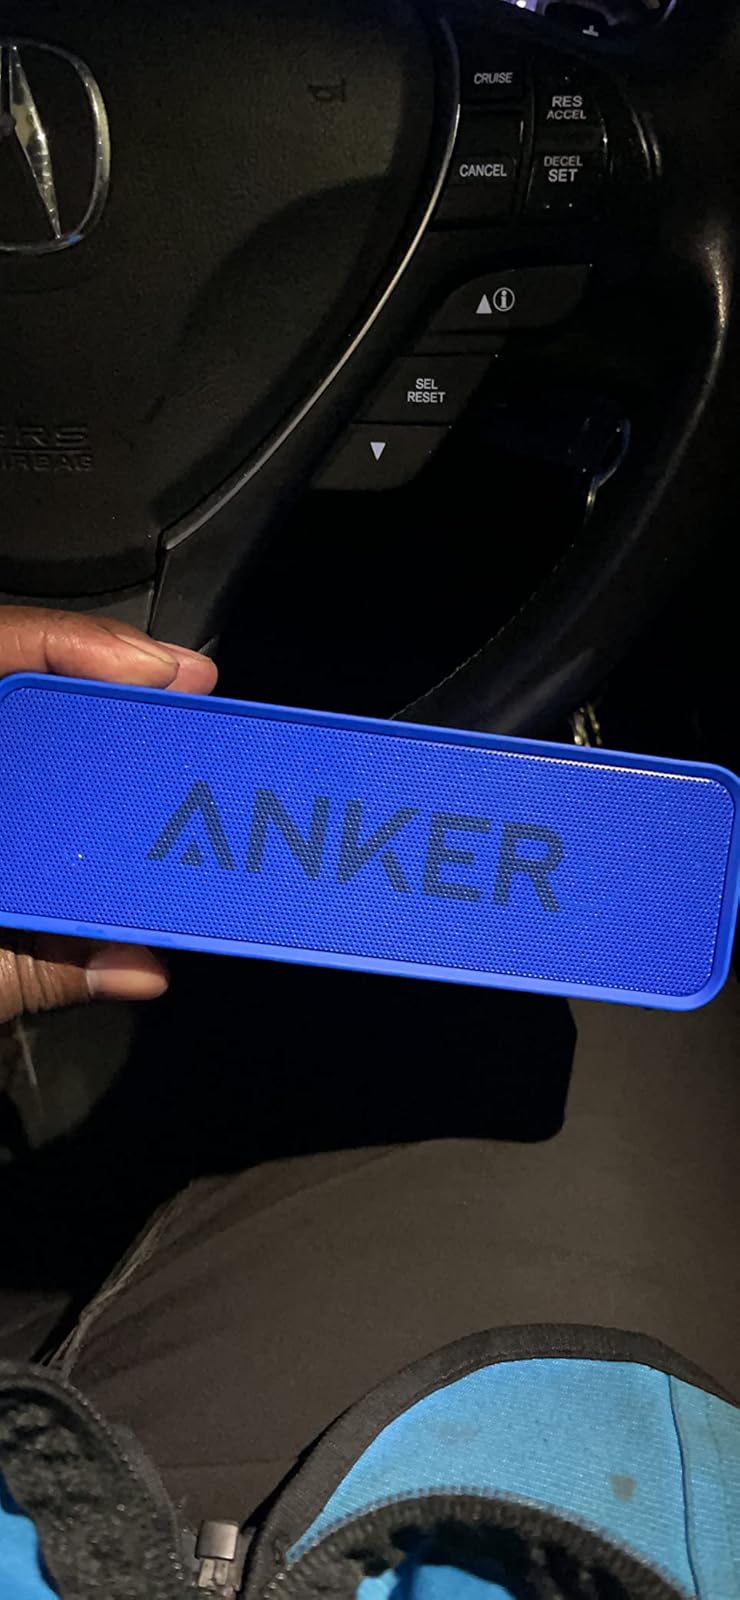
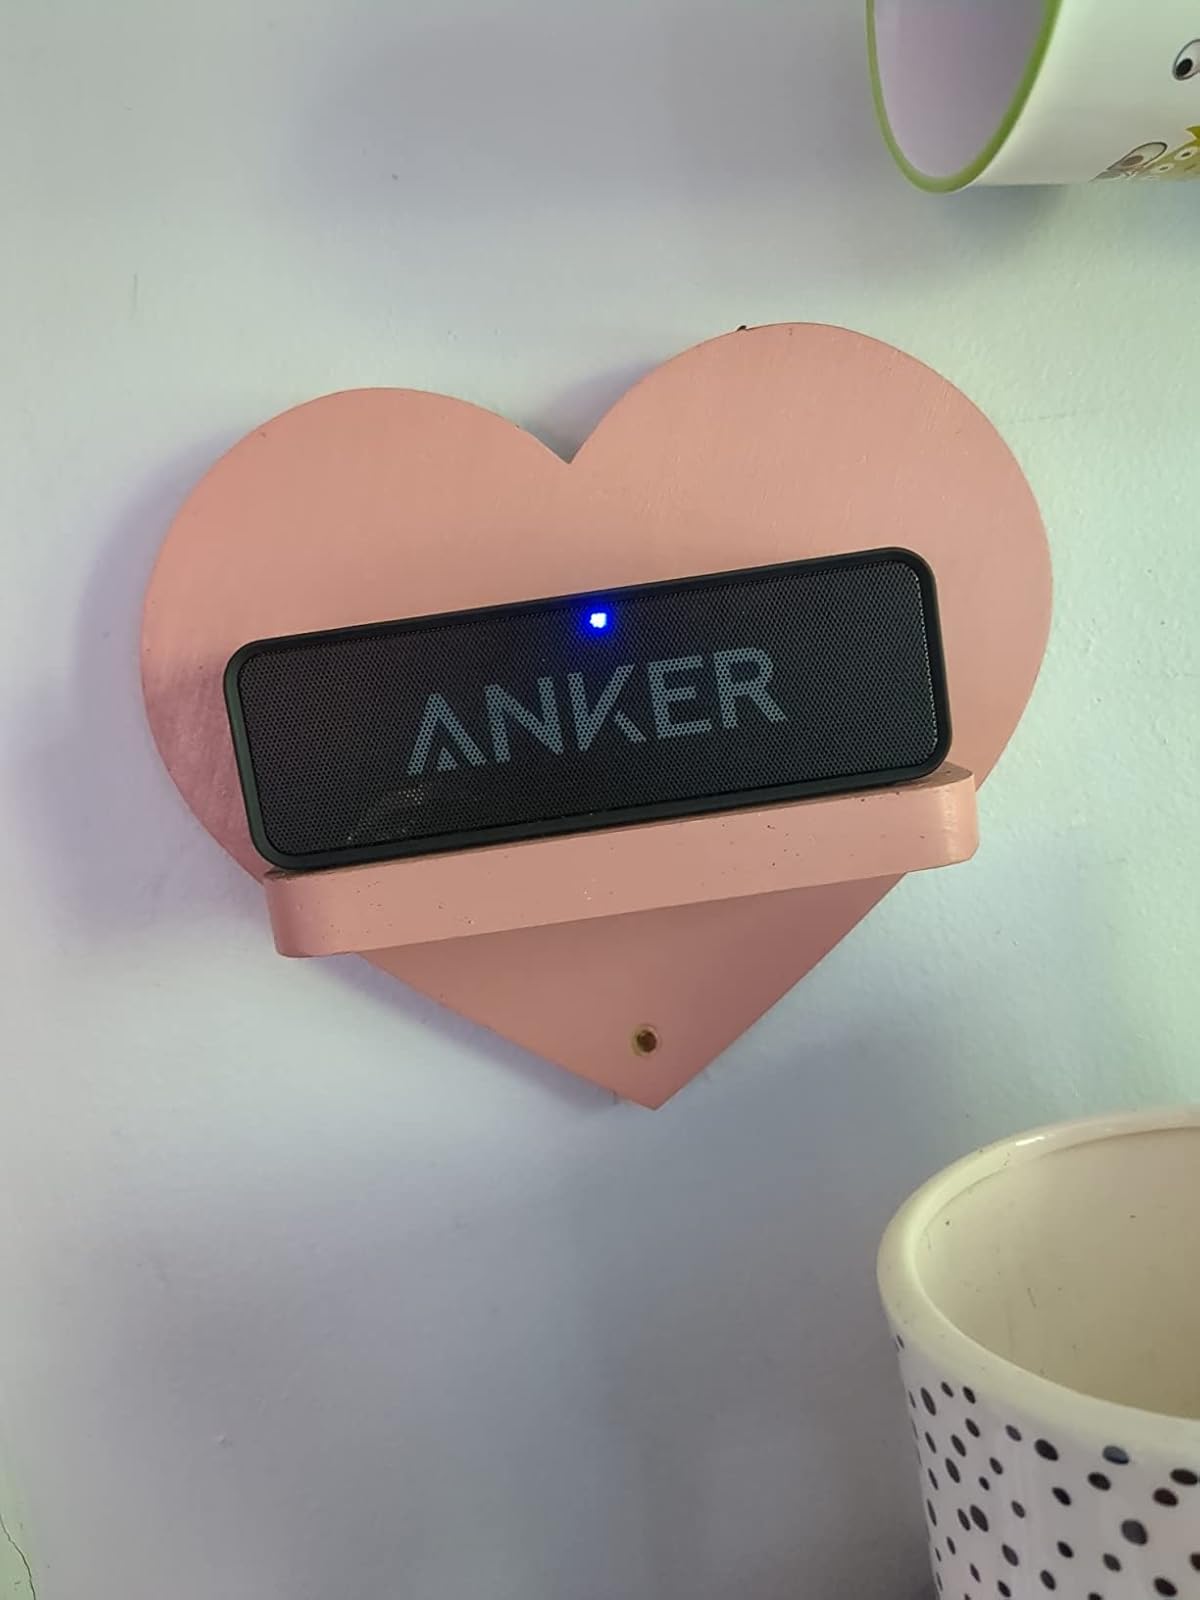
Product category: speaker
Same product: no